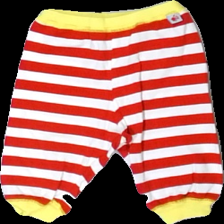
View: front
Type: Trousers
Category: Children
Brand: Not in the list
Brand text on label: molo
Colors: White, Red, Yellow
Material: 100% cotton
Pattern: Striped
Cut: Regular
Size: 68
Season: All
Trend: Denim
Price range: <50
Recommended usage: Export
Comment: washed out